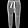
Label: Trouser